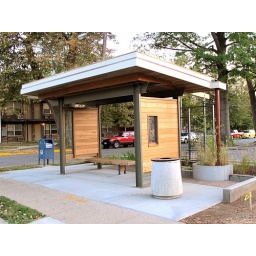
Gardenstop on Euclid by Prajna Design and Construction. Green roof and green screen and native plants help absorb stormwater.